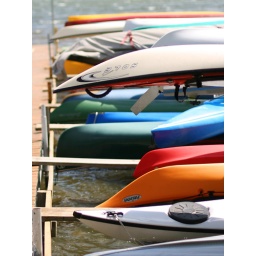
While chaperoning a school field trip to Wingra Park, I was sidetracked by the colorful boats.